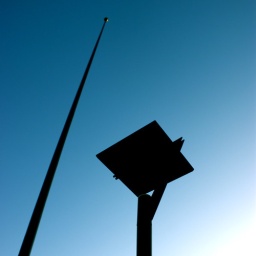
this should be regulated by law - every lamp facing the sky HAS to be with solar cells